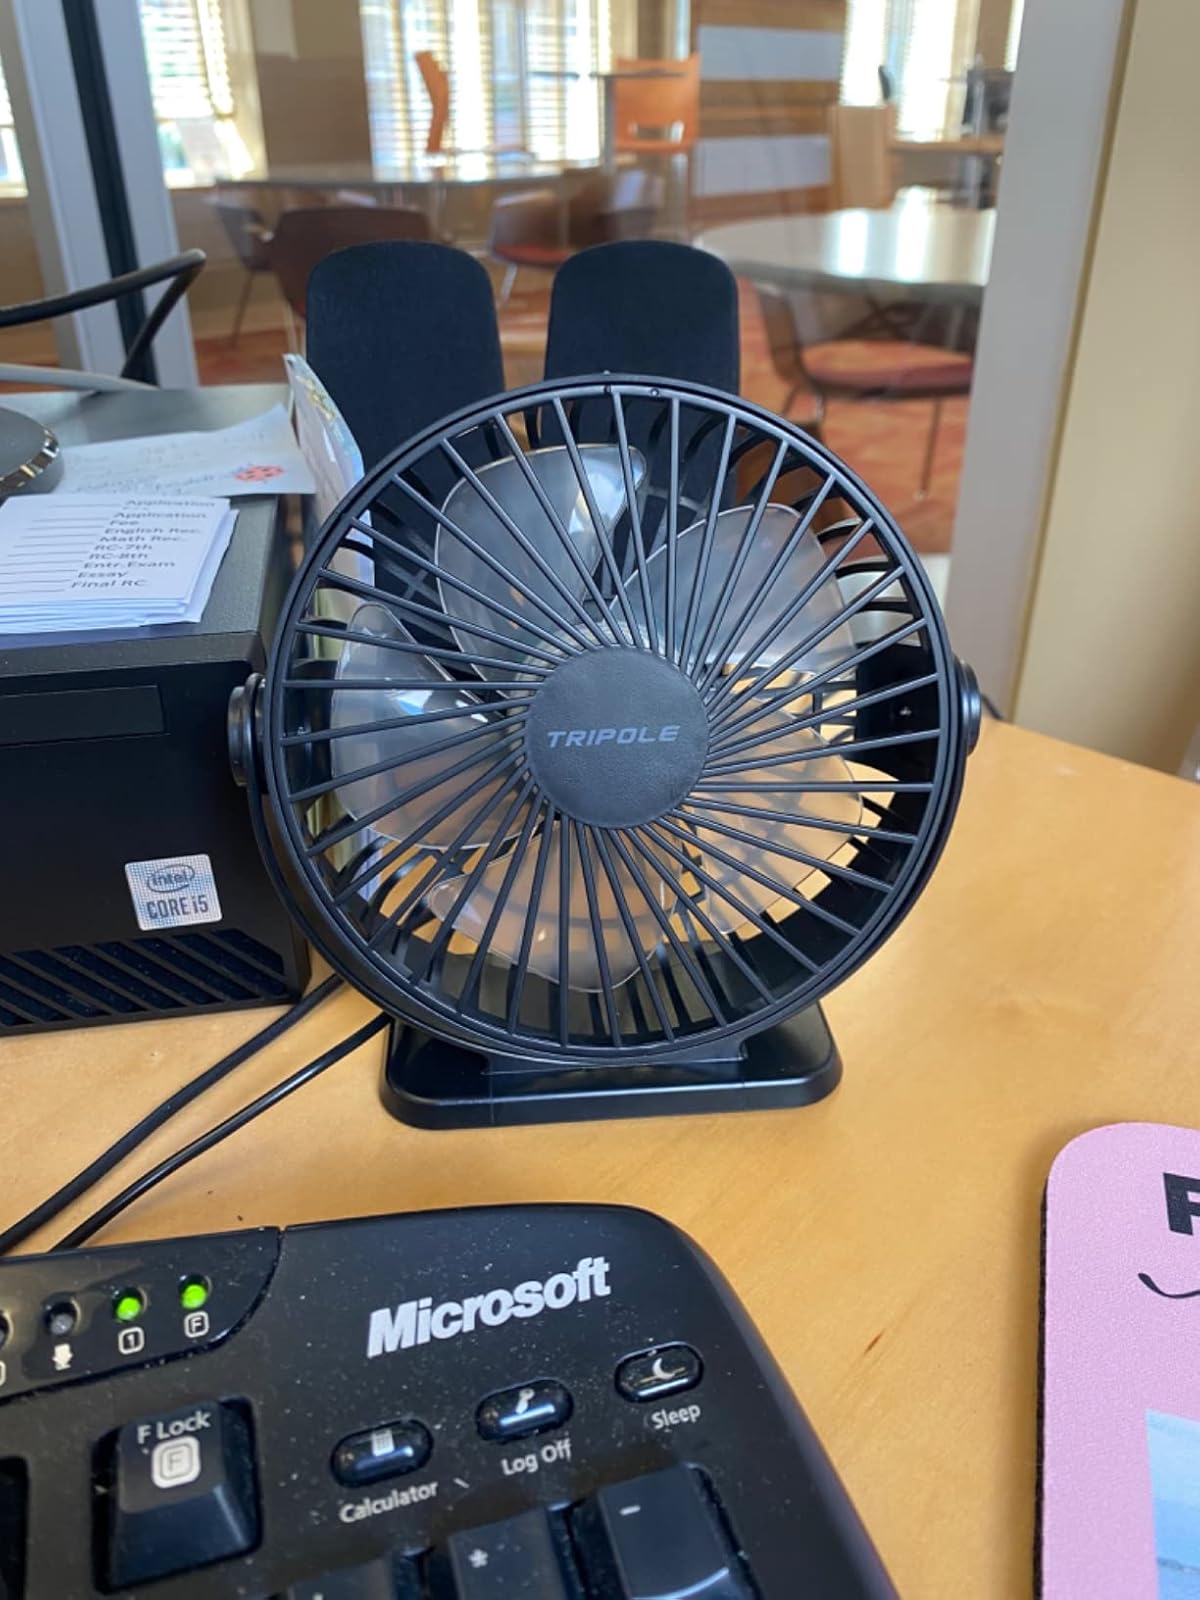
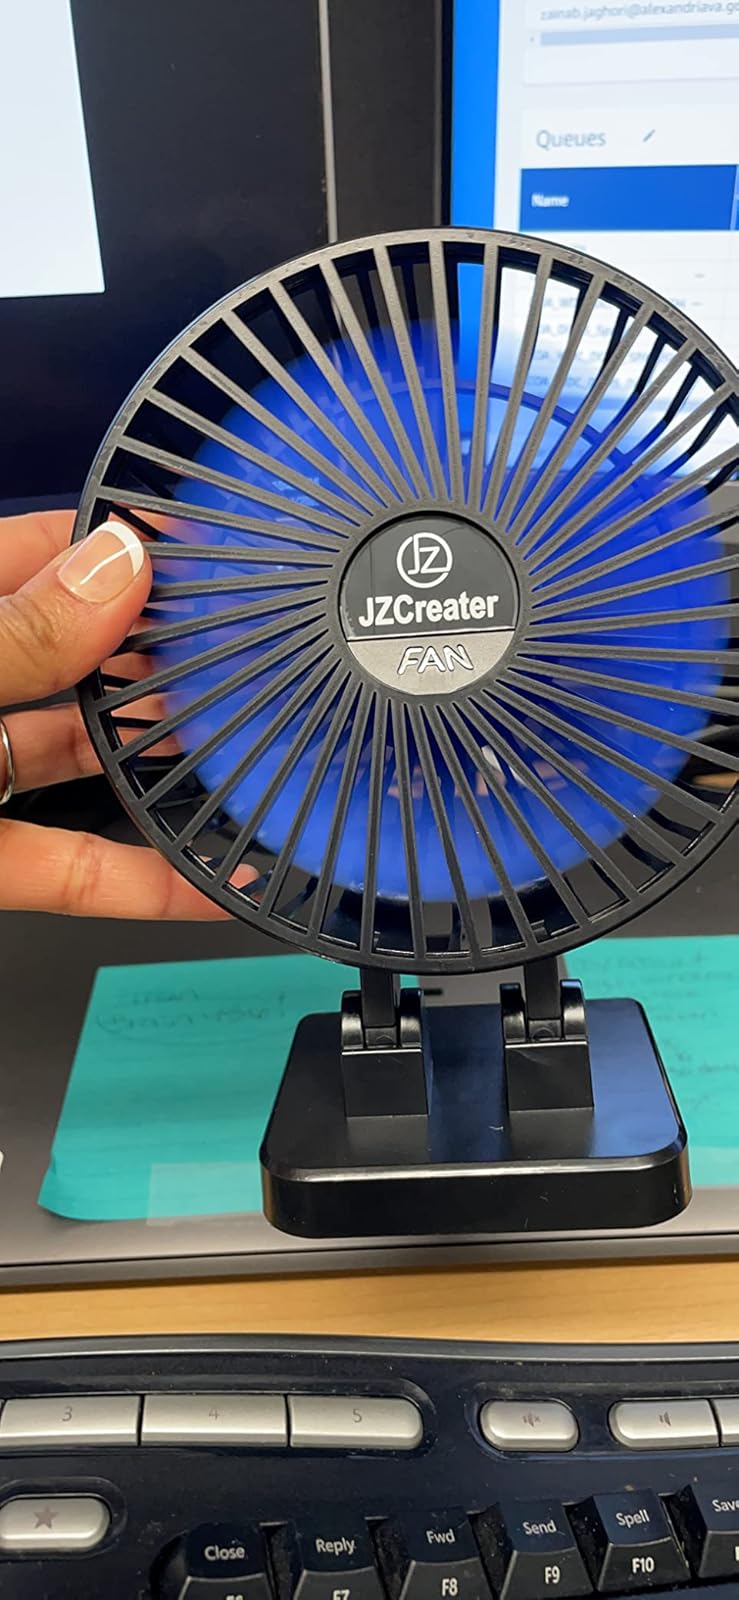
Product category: fan
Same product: no